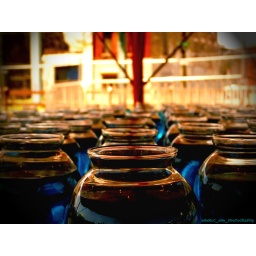
toss a ball in a bowl and win a fish...